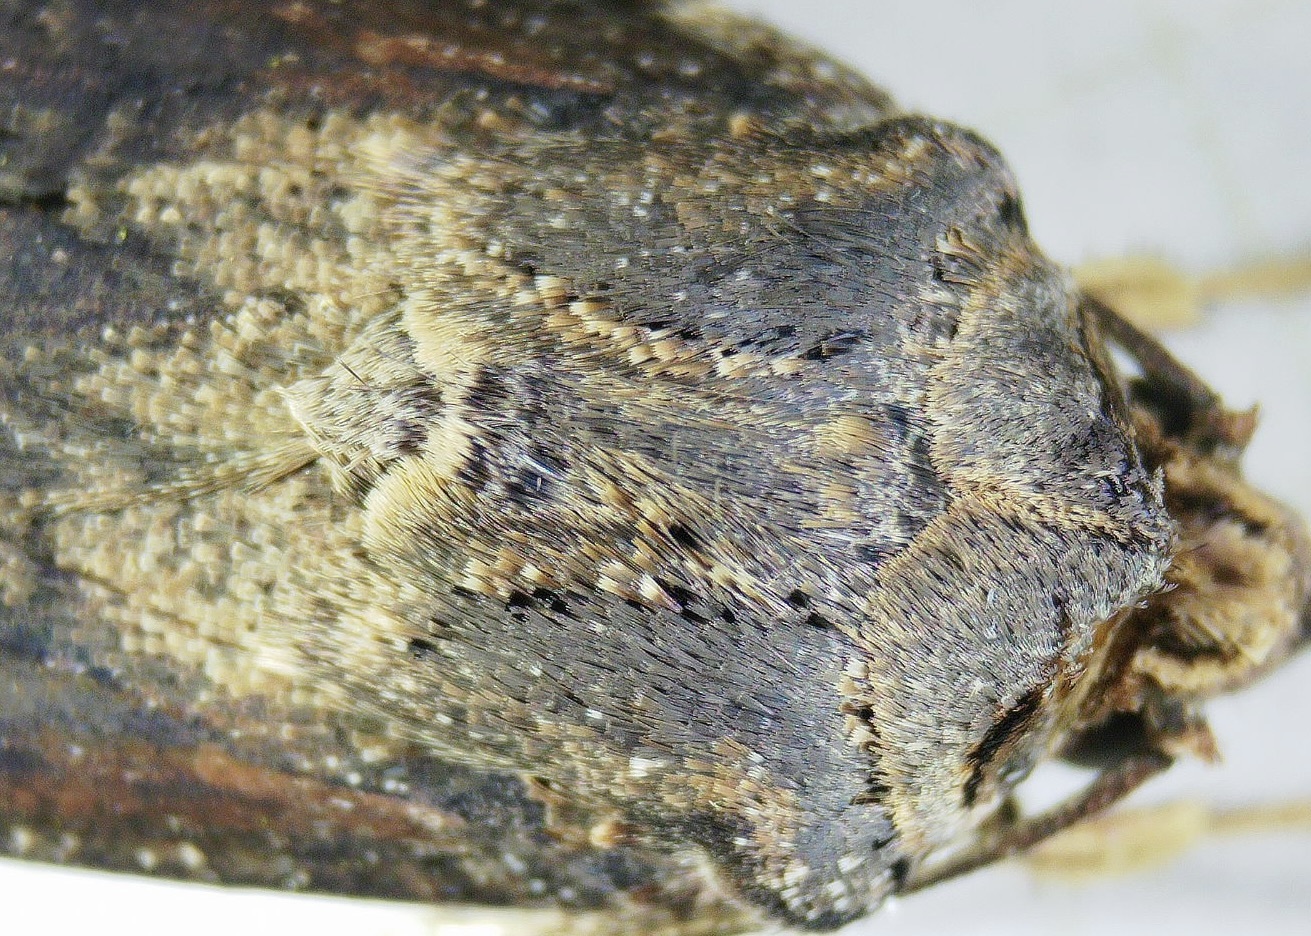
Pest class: cutworms